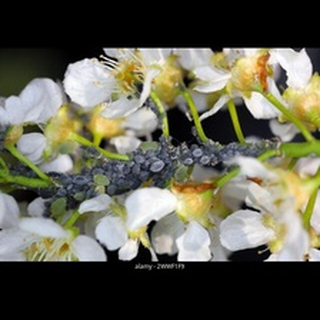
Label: wheat_aphid